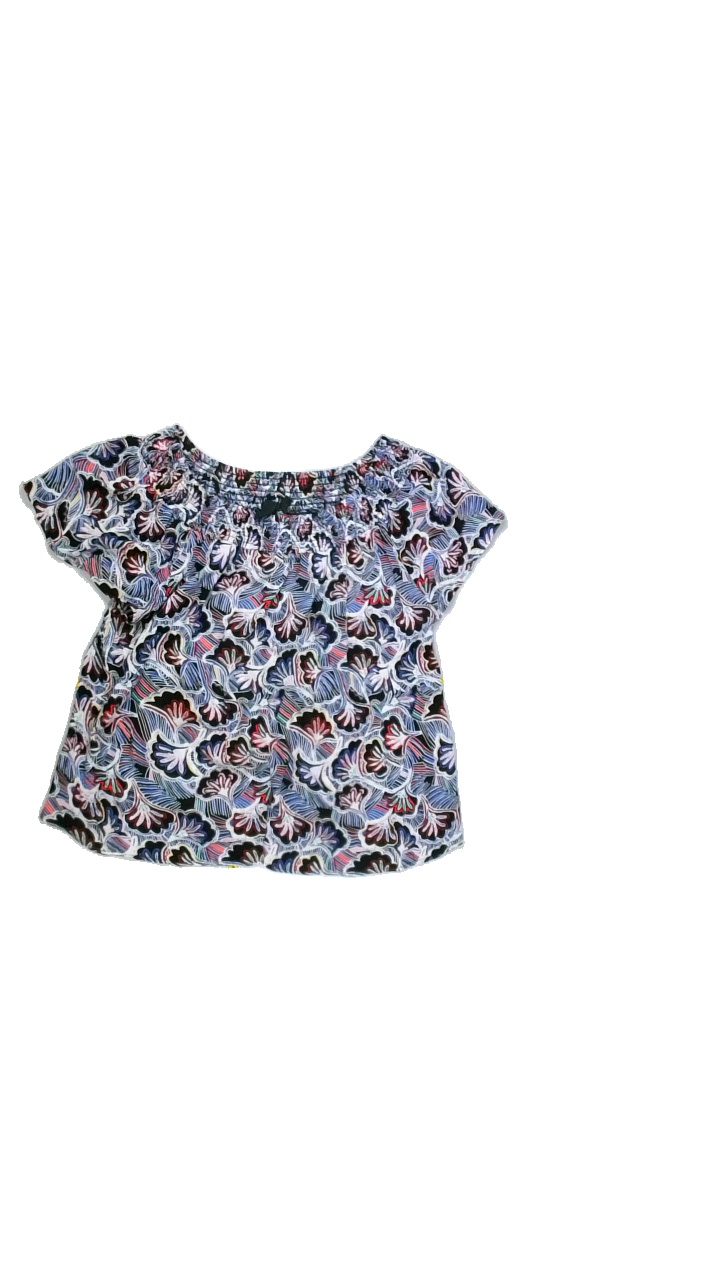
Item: Blouse (Ladies)
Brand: Kappahl
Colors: Multicolor, Black, White, Blue, Yellow, Orange, Red, Pink, Green
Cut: Regular, C-collar
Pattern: Floral print
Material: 100%viscose
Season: All
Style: No trend
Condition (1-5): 5
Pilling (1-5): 5
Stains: No
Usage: Reuse
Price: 50-100